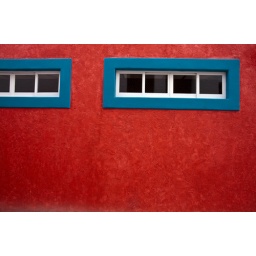
A red wall in Cozumel, Mexico